Einiosaurus

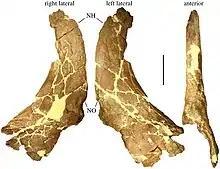
Nasal horn of "Stellasaurus", the possible ancestor of "Einiosaurus" and "Achelousaurus"

In 1996, Dodson raised two objections to Horner's hypothesis. Firstly, the possession of just one pair of main spikes seemed more basal than the presence of three pairs, as with "Styracosaurus albertensis". This suggested to him that the "Einiosaurus"–"Achelousaurus" lineage was a separate branch within the Centrosaurinae. Secondly, he was concerned that "Einiosaurus" and "Achelousaurus" were a case of sexual dimorphism, one type being the males, the other the females. This would be suggested by the short geological time interval between the layers their fossils had been found in, which was estimated by him at about 250,000 years. But if the hypothesis were true, it would be perhaps the best example of fast evolution in the Dinosauria.